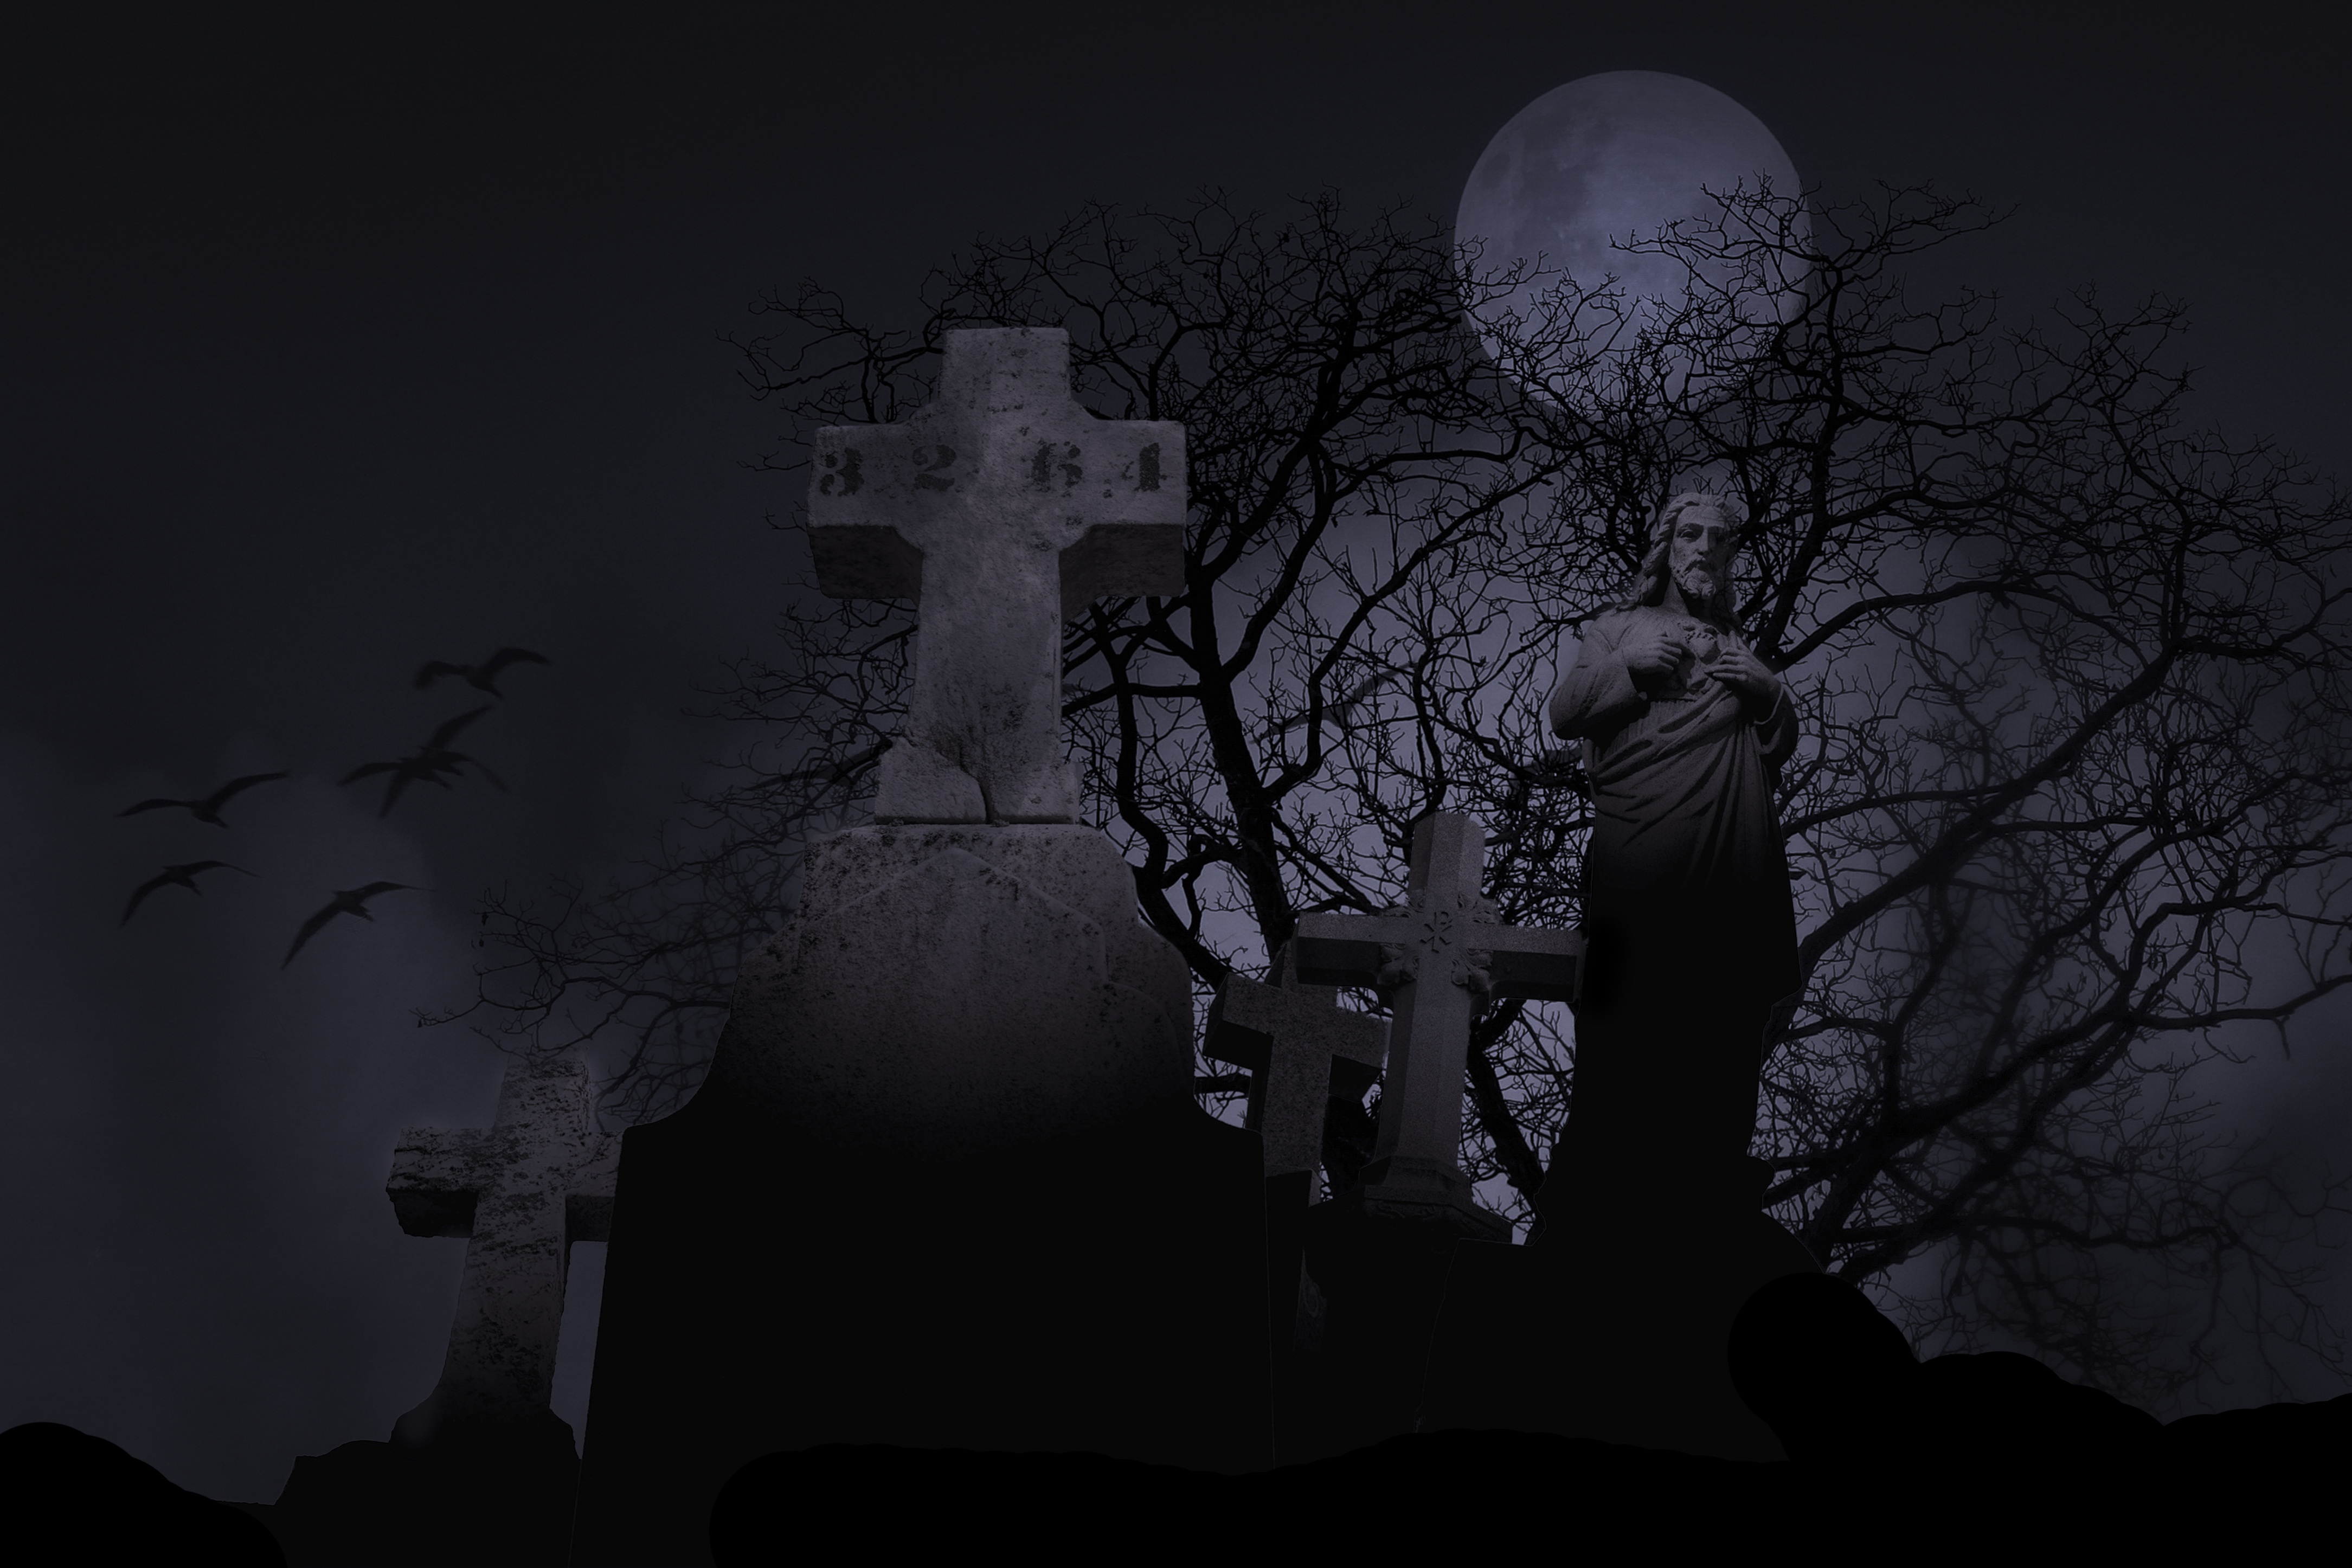
tree, cloud, black and white, night, old, atmosphere, spooky, mystery, symbol, scenery, religion, grunge, darkness, cross, cemetery, monochrome, dead, tombstone, death, moon, full moon, moonlight, grave, graveyard, scary, gravestone, creepy, composing, style, fantasy, tomb, midnight, screenshot, ghostly, computer design, monochrome photography, atmospheric phenomenon, computer wallpaper